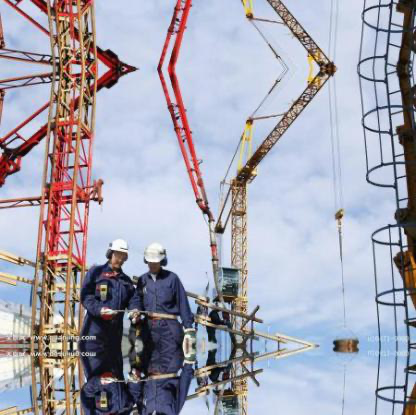
Objects in the image:
label: helmet
label: helmet